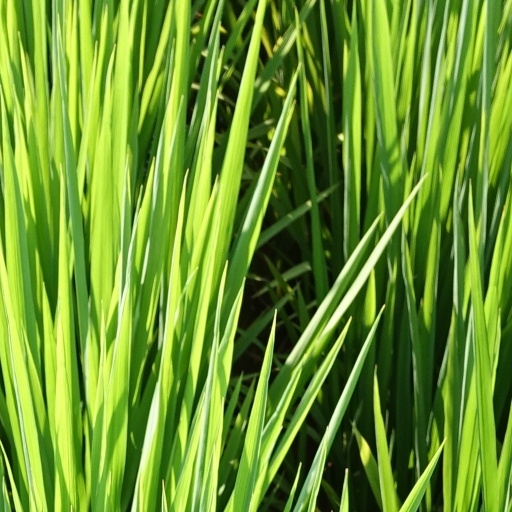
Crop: rice